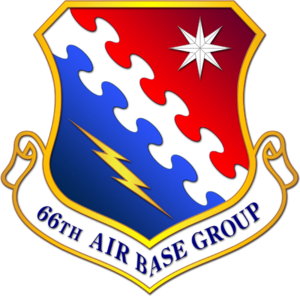
Voici une liste des installations de la United States Air Force.